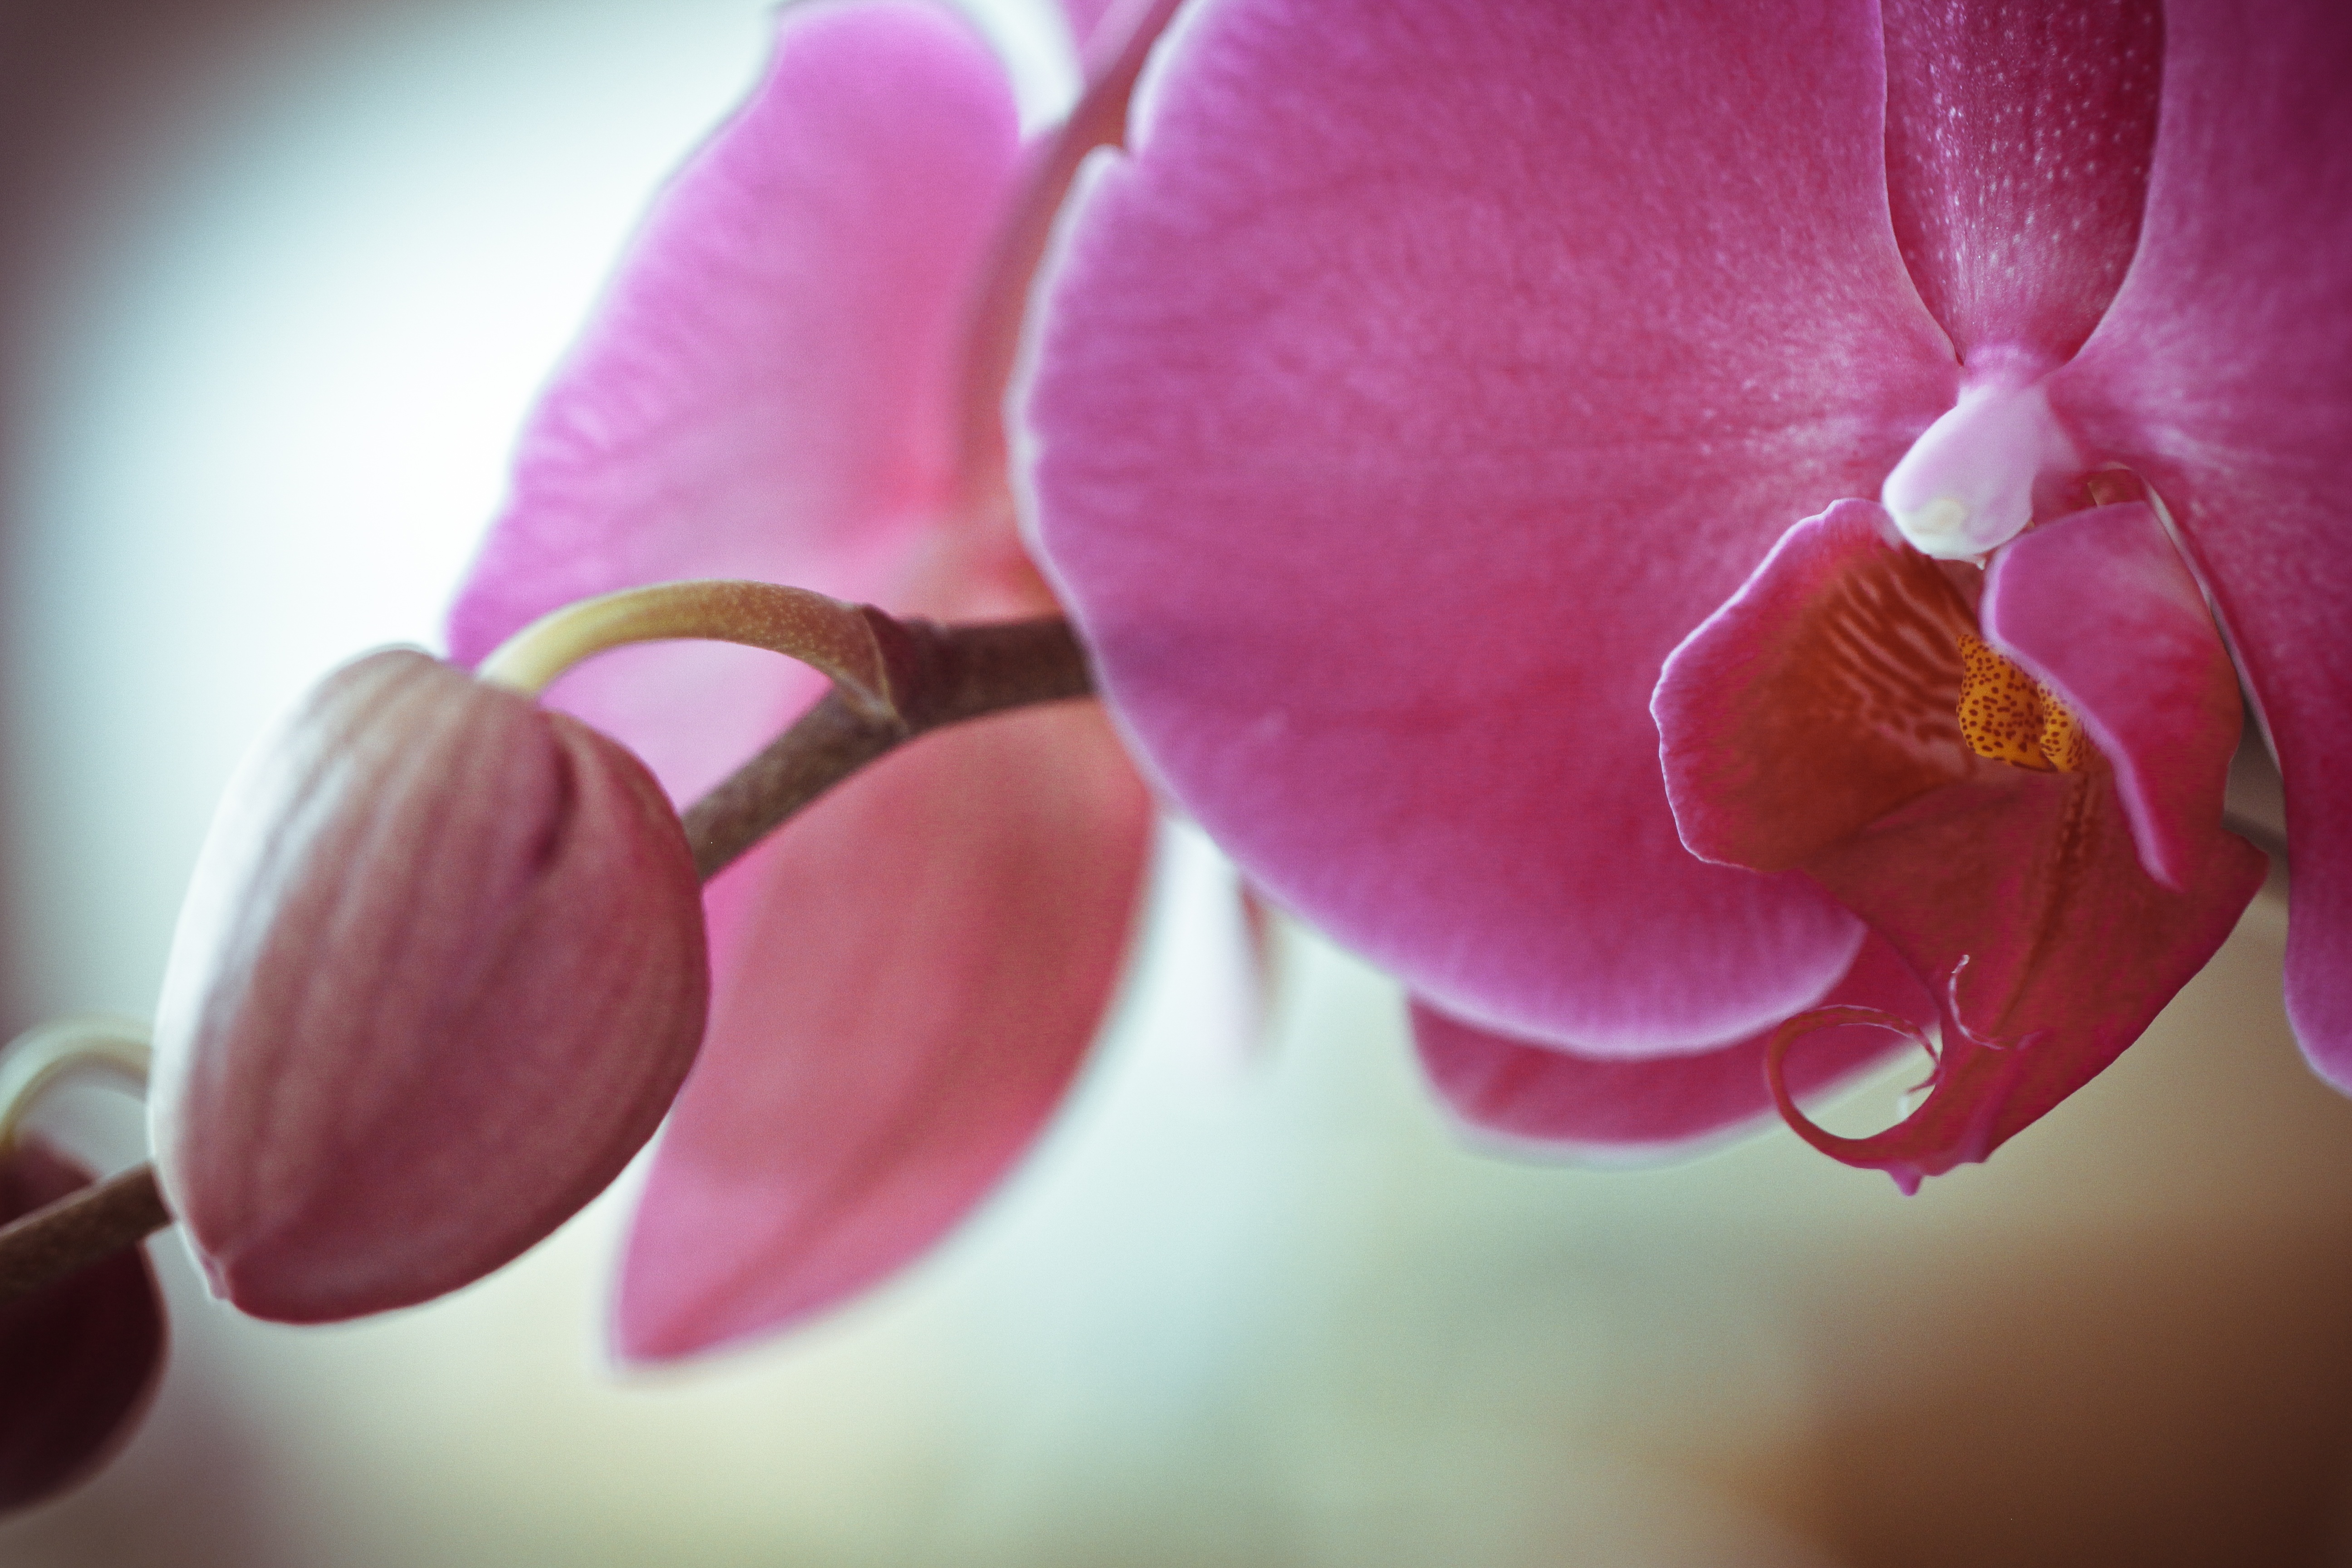
nature, blossom, plant, photography, flower, petal, red, botany, pink, flora, orchid, close up, macro photography, flowering plant, plant stem, land plant, moth orchid